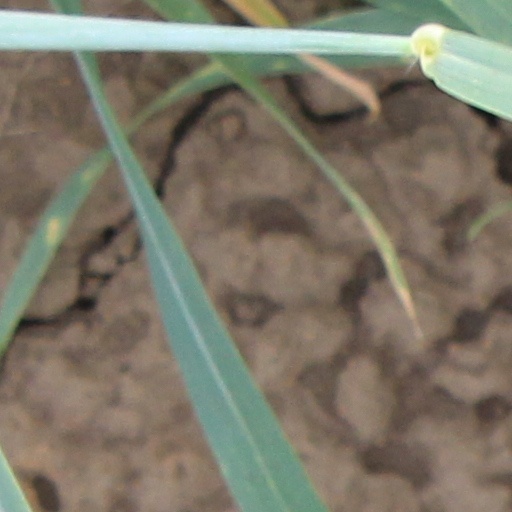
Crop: wheat